Future Combat Systems

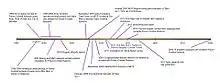
FCS timeline (click to view)

The early joint DARPA–Army Future Combat Systems program to replace the M1 Abrams main battle tank and Bradley Fighting Vehicles envisioned robotic vehicles weighing under six tons each and controlled remotely by manned command and control vehicles.